History of capoeira

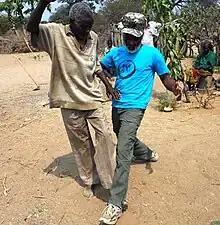
N'golo player Angelino Tchimbundo demonstrates sweep on capoeira mestre Cobra Mansa, Angola, 2011.

From the 16th century, Portuguese colonists began capturing slaves from Angola and transporting them to Brazil. In 1617, they established a colony in Benguela. In 1627 and 1628, they conducted two significant military campaigns into inland regions. One ventured towards the source of the Kunene River, while the other went to the central territories inhabited by the Kunene people, known for their martial arts. Some enslaved Angolans brought with them their traditional martial art, engolo.